Sandaime J Soul Brothers

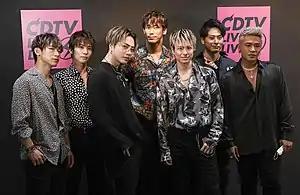
From left to right: NAOTO, Takanori Iwata, Hiroomi Tosaka, Naoki Kobayashi, Ryuji Imaichi, Kenjiro Yamashita, ELLY.

, formerly simply J Soul Brothers and also known as Sandaime J Soul Brothers from Exile Tribe, are a J-pop vocal and dance group formed by Exile ex-leader and producer Hiroyuki Igarashi in Japan in 1991. Sandaime J Soul Brothers are managed by Hiroyuki's talent agency LDH and are a part of the supergroup, Exile Tribe. Reformed exclusively by Exile's "Vocal Battle Audition" in 2010, Sandaime J Soul Brothers released their first single "Best Friend's Girl" in November 2010, which peaked at number three on the Oricon Singles Chart. Their self-titled debut album "J Soul Brothers", released in 2011, also peaked at number three. In 2013, they achieved their first number-one record with their third album "Miracle".